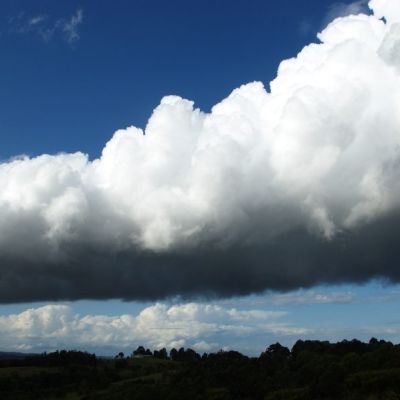
Cloud type: Cumulus (Cu)